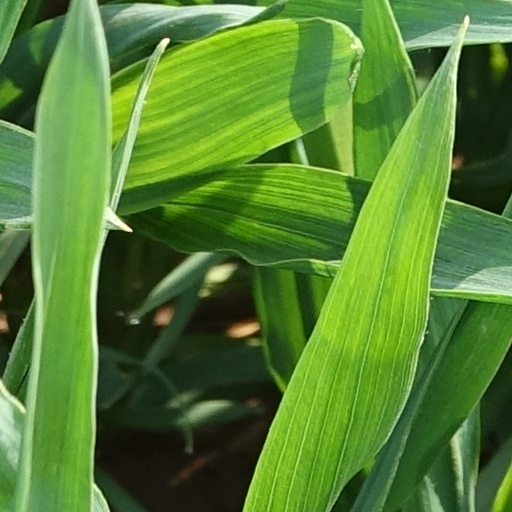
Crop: wheat